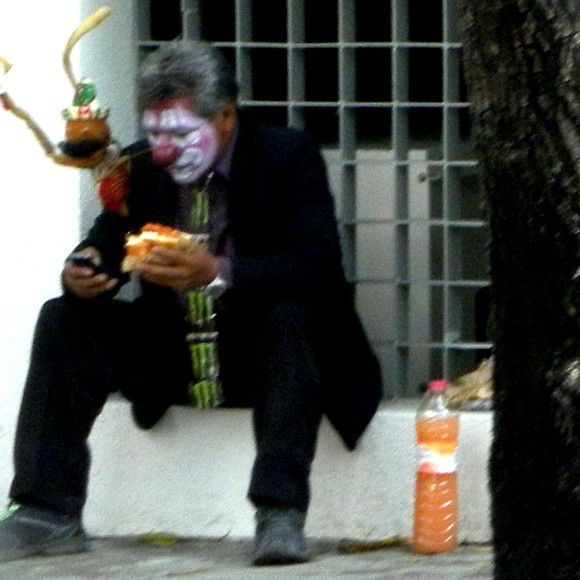
user: Given an image and a question. Answer the question in a short answer. Question: Why is this an atypical look for someone wearing this makeup? Short Answer:
assistant: clown